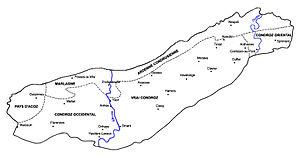
Découpage subrégional de la région condrusienne.
L'Ardenne condrusienne appelée aussi Condroz ardennais est une sous-région naturelle du Condroz. Elle se situe en Province de Hainaut, de Namur et de Liège dans la Région wallonne en Belgique.
"Le Condroz fait référence à une partie du territoire de Wallonie caractérisé par une géomorphologie en ""tôle ondulée"" du Moyen Plateau belge.
La Marlagne est un plateau du Condroz et de la sous-région de l'Ardenne condrusienne situé dans la région de l’immédiat Entre-Sambre-et-Meuse. Dans la toponymie locale, le nom ne subsiste plus que dans le Bois de la Haute Marlagne, une forêt de dimension aujourd’hui fort réduite située entre les villages de Sart-Saint-Laurent, Bois-de-Villers et Buzet.